Fawni

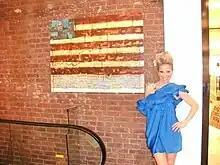
Fawni at the Marc Jacobs Spring-Summer collection '11' debut.

In 2014, Fawni starred in the American reality television series titled "Euros of Hollywood" which premiered on Bravo network on November 3, 2014. The show featured a group of Europeans trying to make it in America.